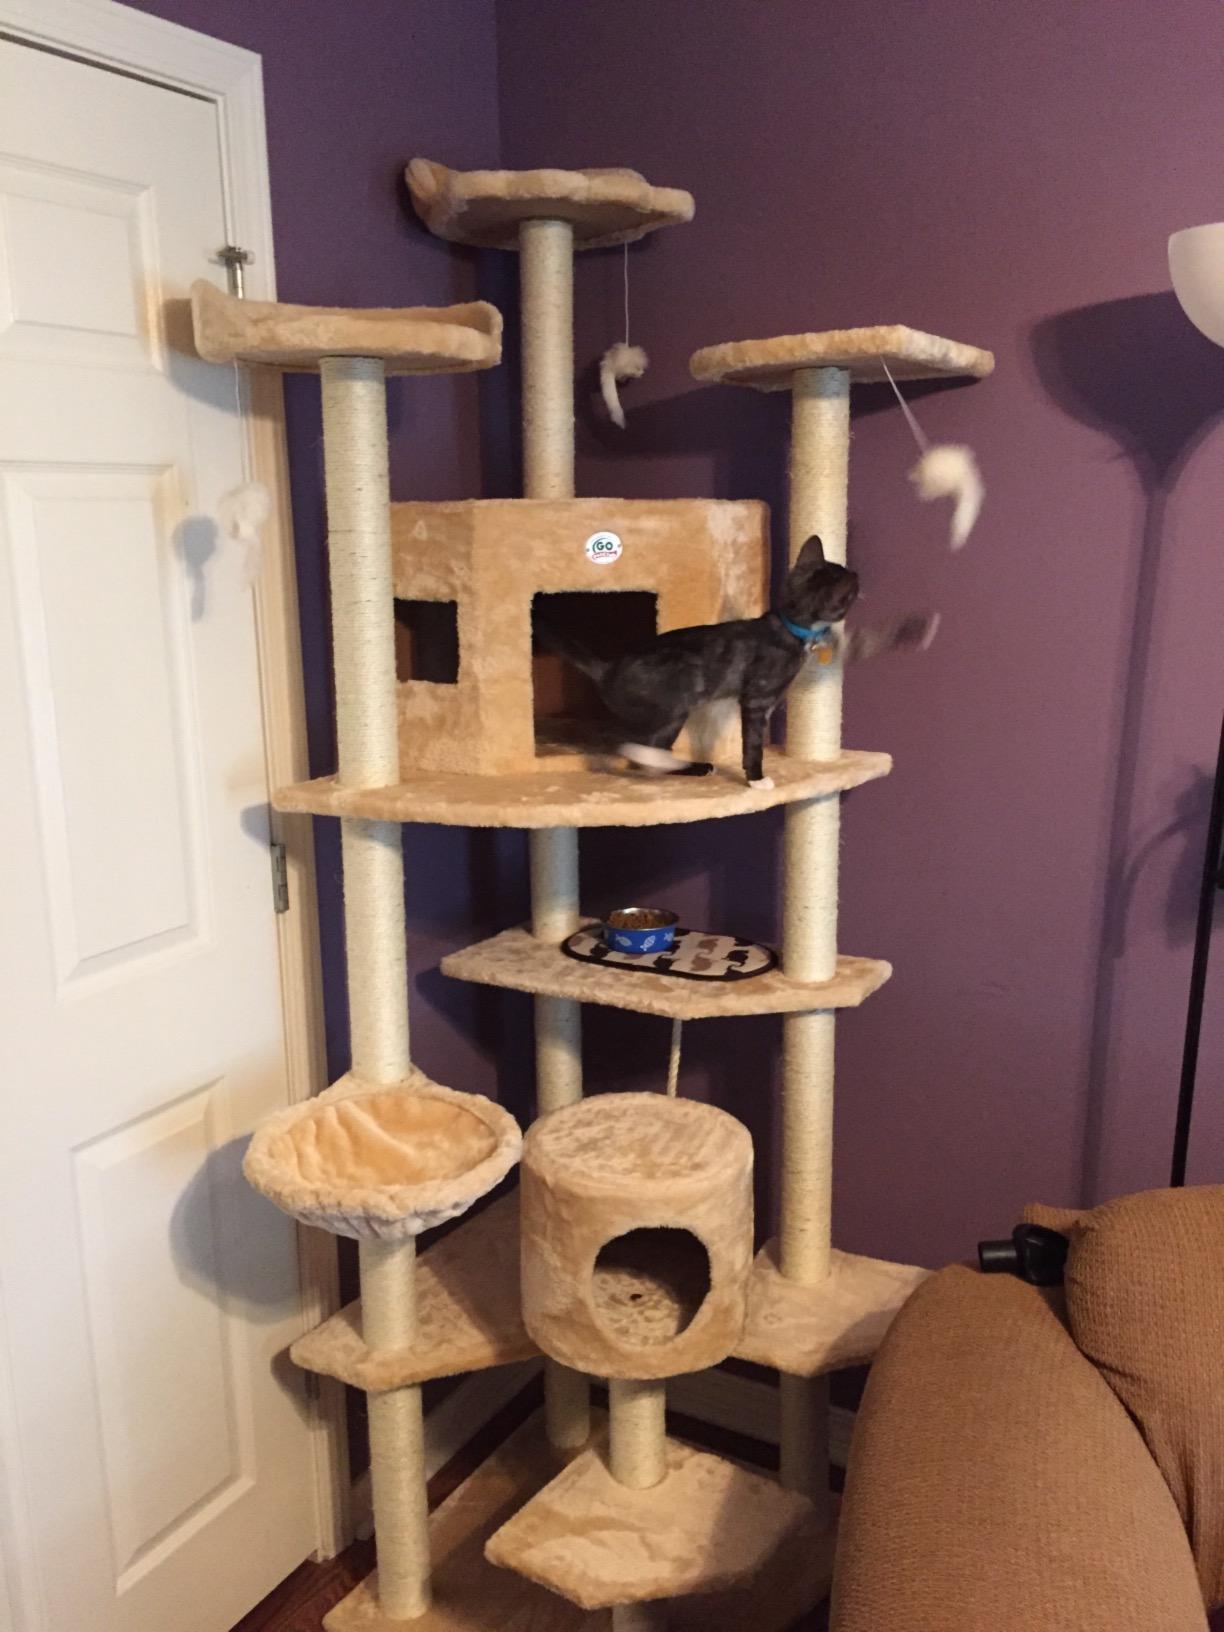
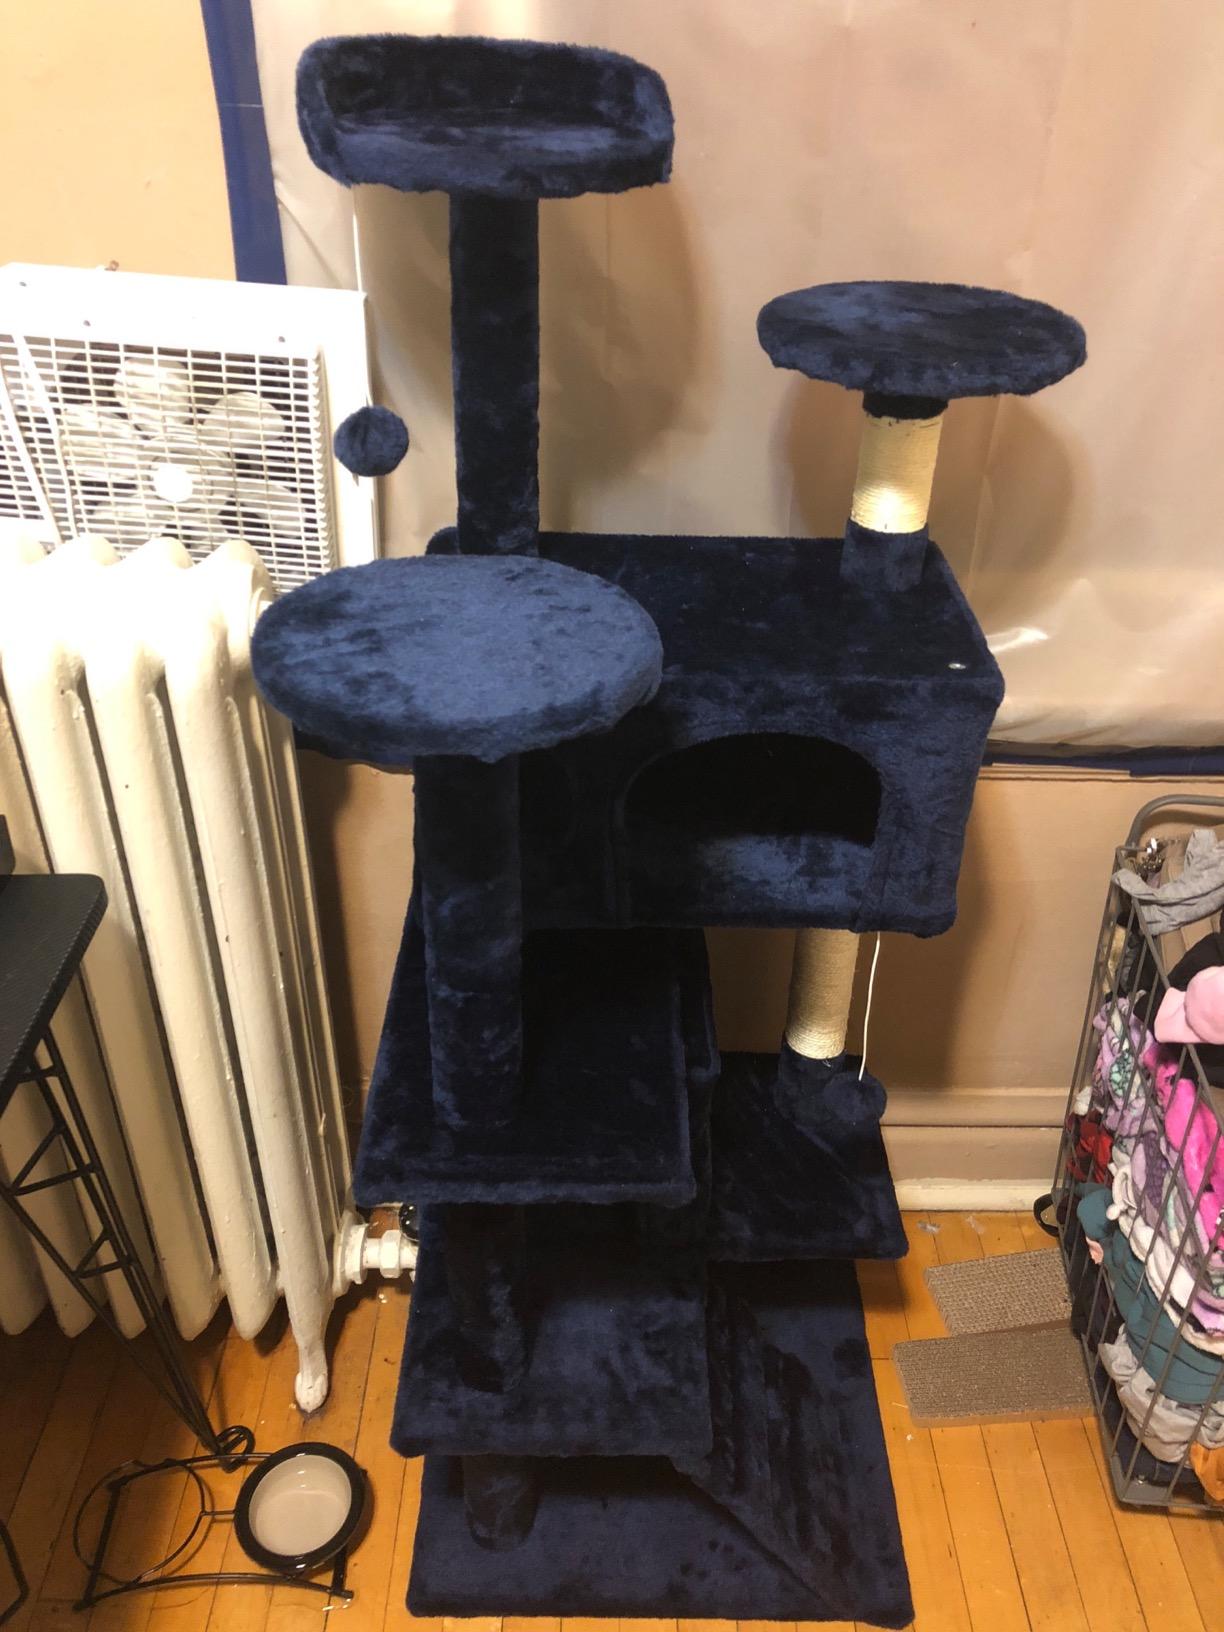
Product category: items_cat tree
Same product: no